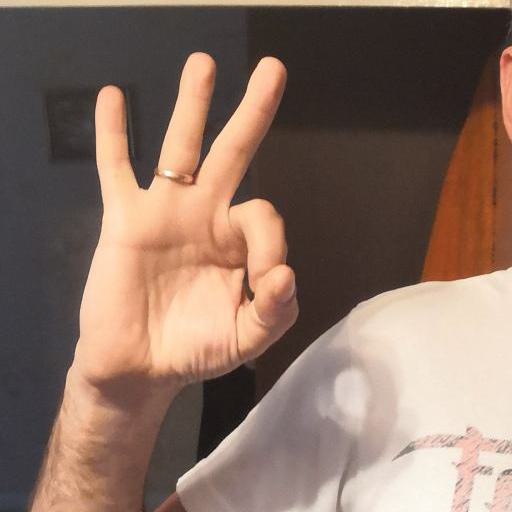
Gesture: ok